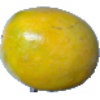
Label: Maracuja 1